1920–21 Cardiff City F.C. season

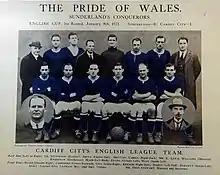
A postcard featuring a team photograph

Manager Fred Stewart used a total of 29 players in all competitions during the season. Hardy made the most appearances of any player, featuring in all 42 league and 7 FA Cup matches; the only senior match he did not feature in was the club's fixture clash in the Welsh Cup. Bert Smith, Keenor, Gill and Brittain were the only other players to play 40 or more matches. The Welsh Cup fixture clash provided Len Hopkins, Tom Sayles and Tommy Wilmott with their only appearances of the season. Gill was the club's top scorer, scoring 19 times in the Second Division and 1 goal in the FA Cup. Cashmore, the previous season's top scorer, was the only other player to reach double figures, scoring 12 times in all competitions. Despite joining the club with only three months of the season remaining, Pagnam was the third highest scorer having scored 8 goals in 14 appearances. In total, 11 players scored at least one goal during the campaign. Len Davies' goal against Pontypridd in the Welsh Cup was the first goal of his senior career. He would go on to become Cardiff's all-time leading goalscorer with 128 goals in all competitions.